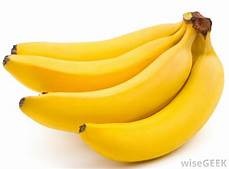
Label: banana